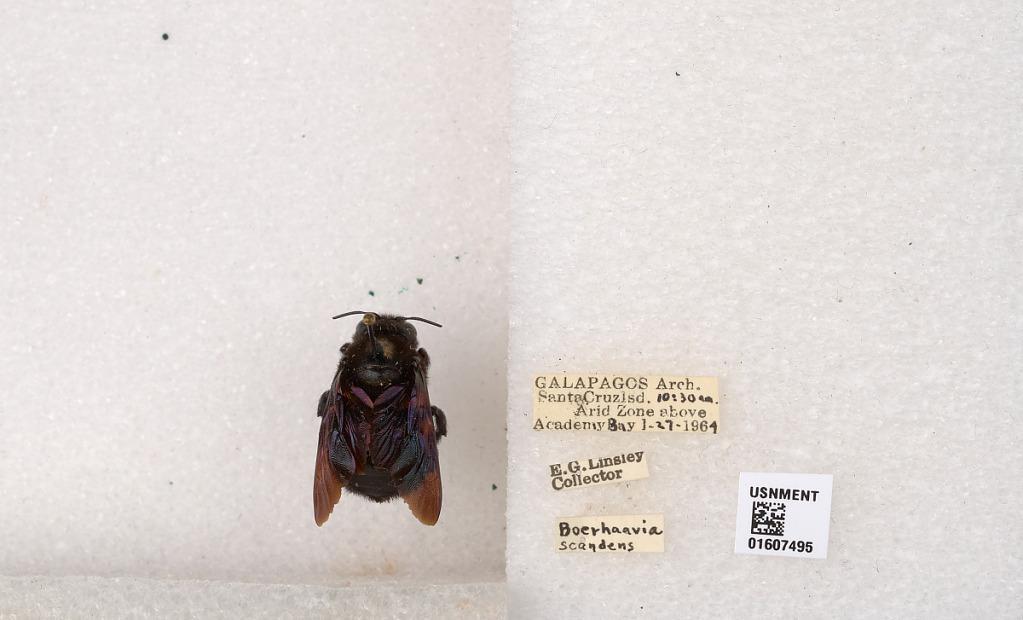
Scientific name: Xylocopa (Neoxylocopa) darwini Cockerell
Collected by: E. Linsley
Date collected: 1964-1-27
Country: Ecuador
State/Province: Galapagos
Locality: Santa Cruz Isd. Arid Zone above Academy Bay
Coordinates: -0.737449, -90.3044